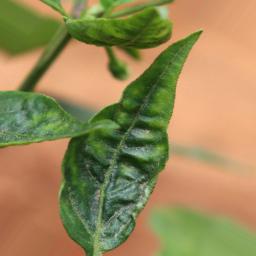
Label: mites_and_trips